Cannabidiol

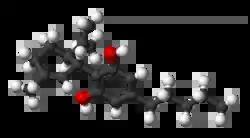

Cannabidiol (CBD) is a phytocannabinoid, one of 113 identified cannabinoids in "Cannabis", along with tetrahydrocannabinol (THC), and accounts for up to 40% of the plant's extract. Medically, it is an anticonvulsant used to treat multiple forms of epilepsy. It was discovered in 1940 and, as of 2024 clinical research on CBD included studies related to the treatment of anxiety, addiction, psychosis, movement disorders, and pain, but there is insufficient high-quality evidence that CBD is effective for these conditions. CBD is sold as an herbal dietary supplement and promoted with yet unproven claims of particular therapeutic effects.